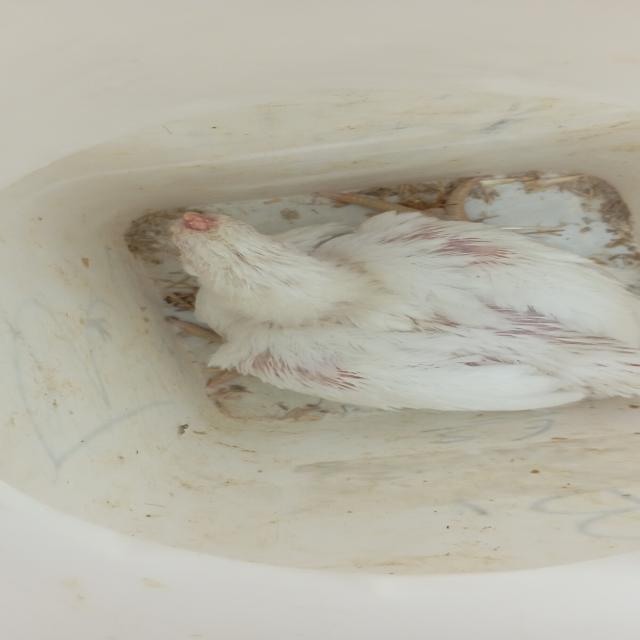
Weight: 1986 g